Stockholm–Turku mail route

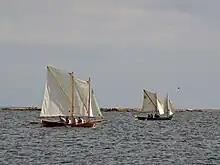
Reconstructed historical postal boats.

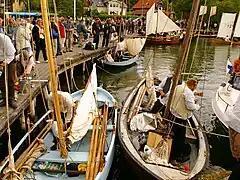
Postal boats before the start in Grisslehamn.

Nowadays, the postal road gets increasing attention thanks to tourism. Additionally, it's been steadily gaining historical sense. There is a signposted bike path along the original route on Åland's mainland. Since 1974 there has been a yearly post rowing regatta in June that is organized in replica postal boats between Eckerö and Grisslehamn: one year heading eastwards and the subsequent year in the western direction. In the event, all teams have to deliver a bag with real mail. As many as forty teams of four members take part in the regatta. The record time stands at 3 hours and 18 minutes (2005). However, it really isn't about the competitive aspect as much as the social festivities, commemorating the history, the touristic element, and of course, the safe delivery of the postal bags.